Charles Hackett

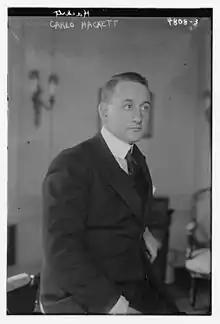
Charles Hackett

Charles Hackett (November 4, 1889 – January 1, 1942) sometimes referred to as Carlo Hackett, was an American lyric tenor.